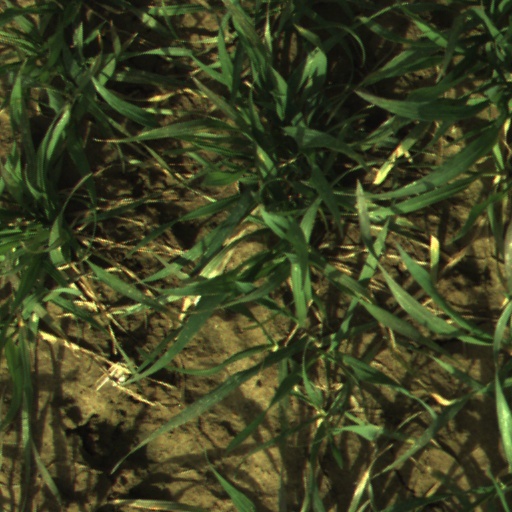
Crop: wheat